Clara Cleghorn Hoffman

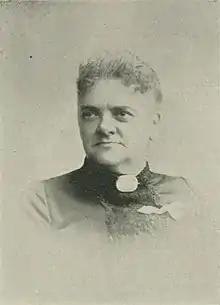
Portrait photo from "A Woman of the Century"

Clara Cleghorn Hoffman (January 18, 1831 – February 13, 1908) was an American educator and temperance reformer. She became identified with the white-ribbon movement in Kansas City, Missouri, giving up her position as principal of a school to enter the work of the Woman's Christian Temperance Union (WCTU). She served as President of the Missouri WCTU for 25 years. Within the National WCTU, she lectured across the U.S, was chosen Assistant Recording Secretary (Chicago convention, 1893), and Recording Secretary (Cleveland, 1894), succeeding Lillian M. N. Stevens.